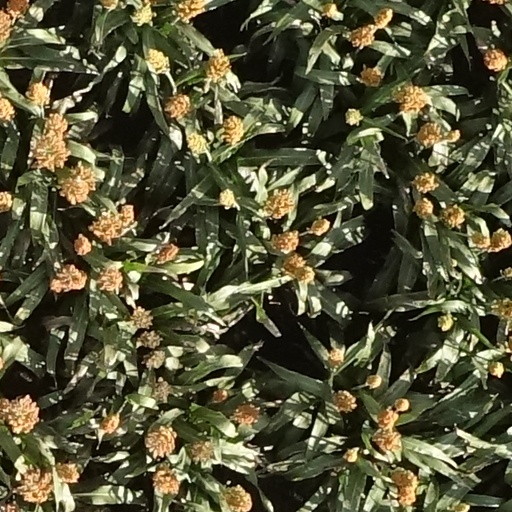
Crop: sorghum